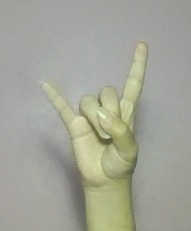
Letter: la